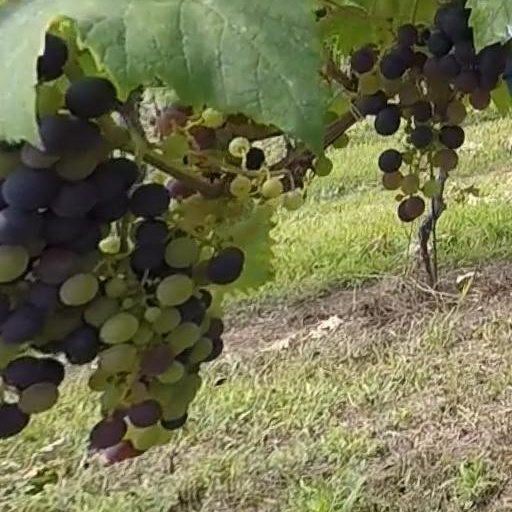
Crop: grape